August Eighth

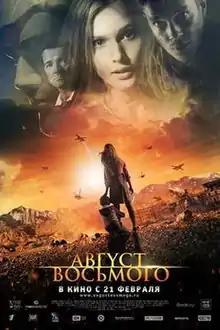
Theatrical release poster

August Eighth (translit. "Avgust. Vosʹmogo") is a 2012 Russian propaganda war film about the 2008 August War. It was produced and directed by Dzhanik Fayziev.